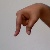
The image shows a hand gesture representing the letter 'Q' in Indian Sign Language.